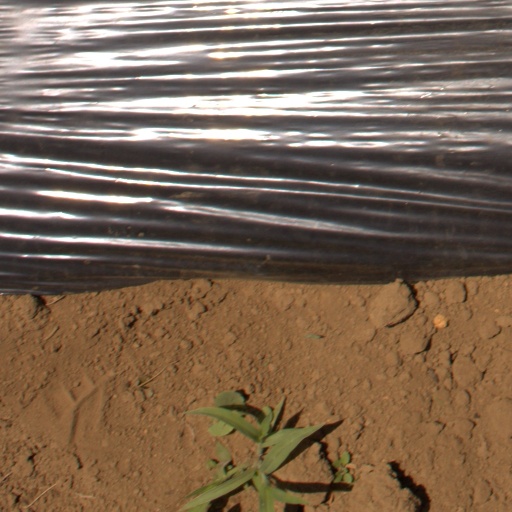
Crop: Jerusalem artichoke